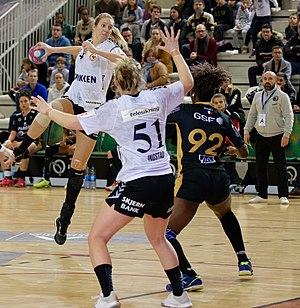
Lors de la rencontre du 3e tour de la Coupe EHF entre Paris 92 et les danoises de Team Esbjerg. A Issy les moulineaux, le 18 novembre 2018.
Kristine Breistøl, née le 23 août 1993 à Oslo, est une handballeuse internationale norvégienne.